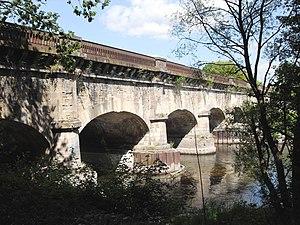
Branche d'Épinal (Canal des Vosges), pont-canal sur la Moselle à Golbey
Cet article recense les ponts-canaux de France.
Le pont-canal de Golbey est un pont-canal qui traverse la Moselle à Golbey dans la région Grand Est et permet de connecter la branche d'Épinal au Canal des Vosges. L'embranchement d'Épinal contribue à l'alimentation du Canal des Vosges par sa prise d'eau dans la Moselle.